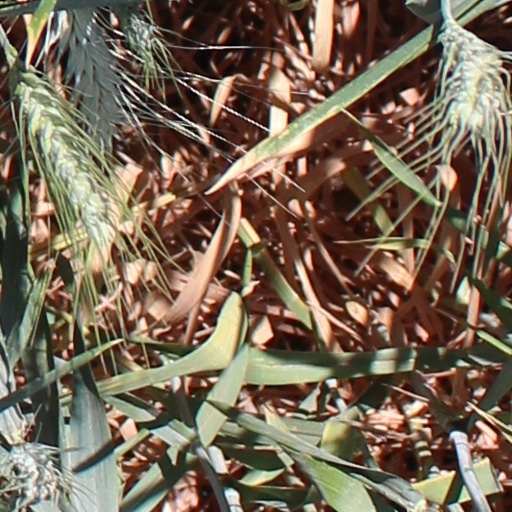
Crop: wheat